113th Heavy Anti-Aircraft Regiment, Royal Artillery

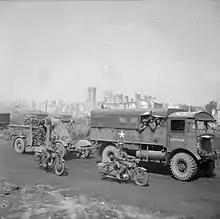
An AEC Matador tows a 3.7-inch HAA gun through the ruins of Caen, August 1944

21st Army Group broke out from the Normandy beachhead at the end of August and began to pursue the defeated German troops across Northern France. AA defence of the beachhead became less important and 76th AA Bde was released from its commitments there in order to follow the advance. On 1 September 113th HAA Rgt was ordered to redeploy to Amiens and Dieppe for AA defence. The batteries crossed the Bailey bridge at Elbeuf the following day and the regiment was in position at Bovelles on 3 September, with 362 Bty at Dieppe.